Luis Gómez Carreño

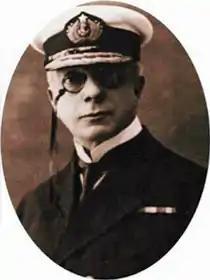
Luis Gómez Carreño

Luis Esteban Gómez Carreño (26 January 1865, isla Guar – 6 January 1930) was a Chilean naval officer.